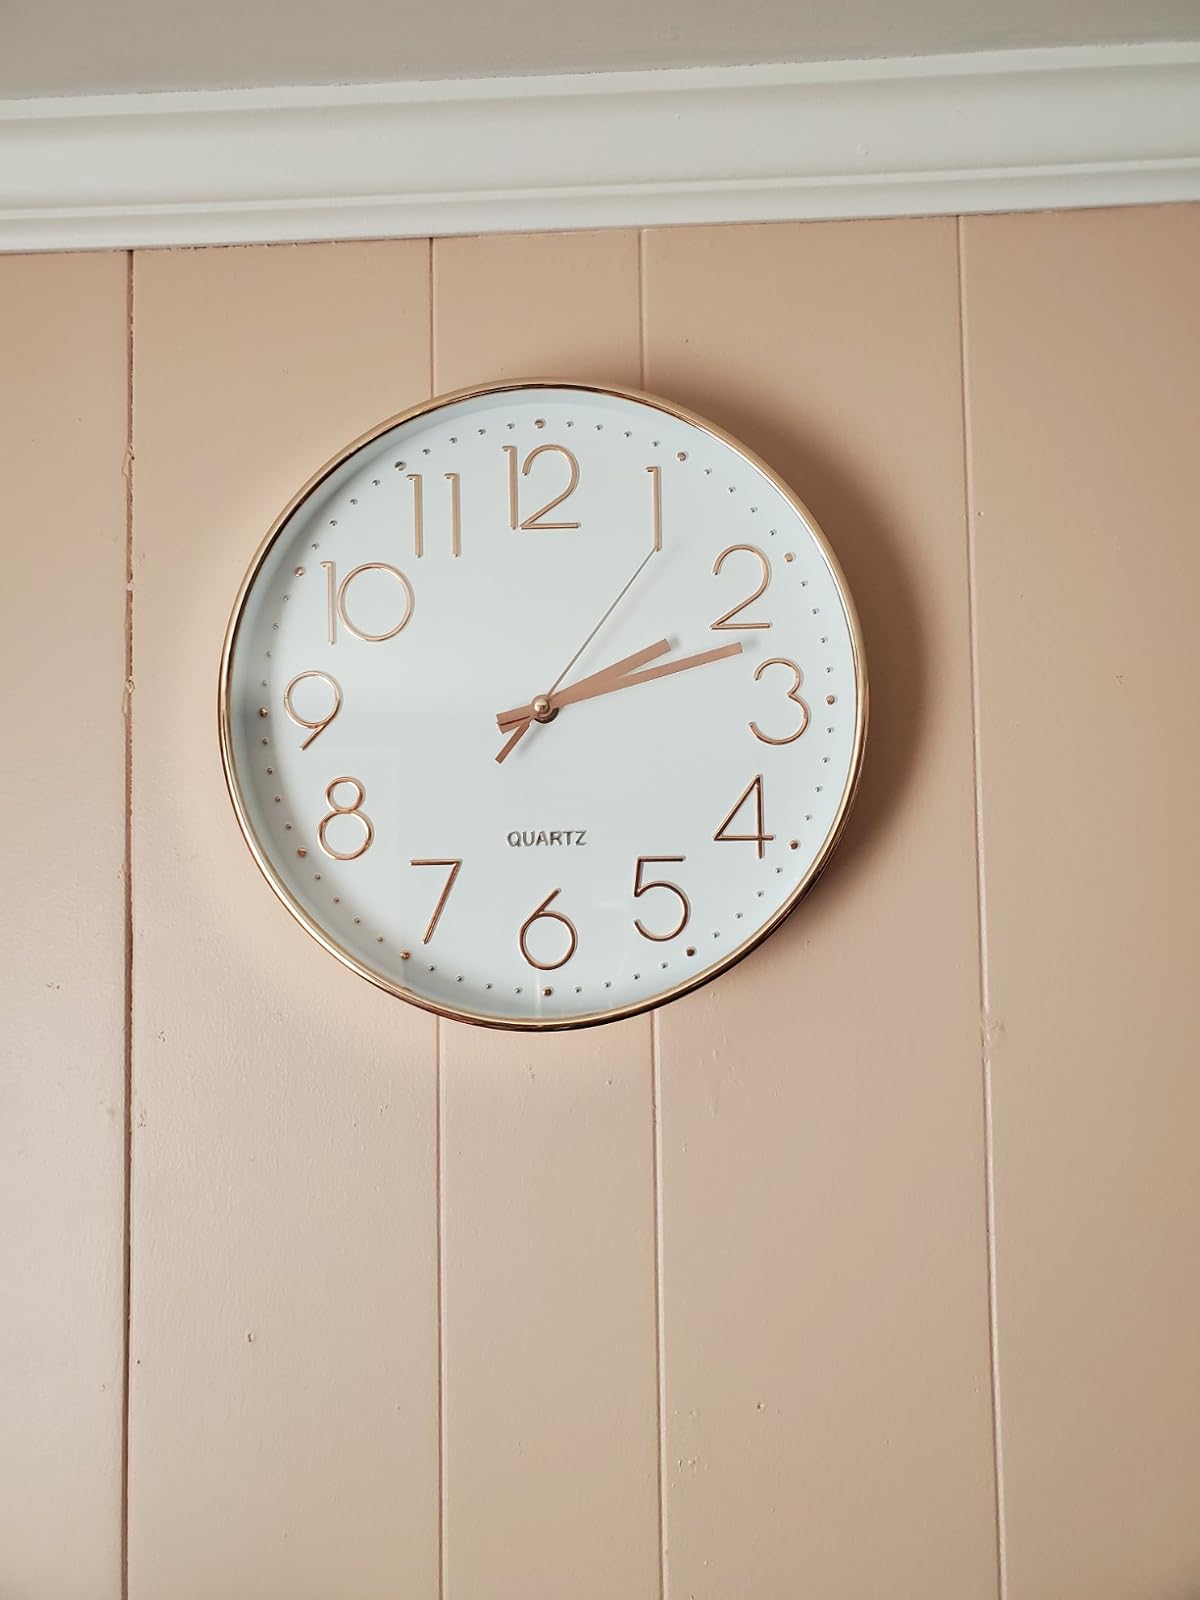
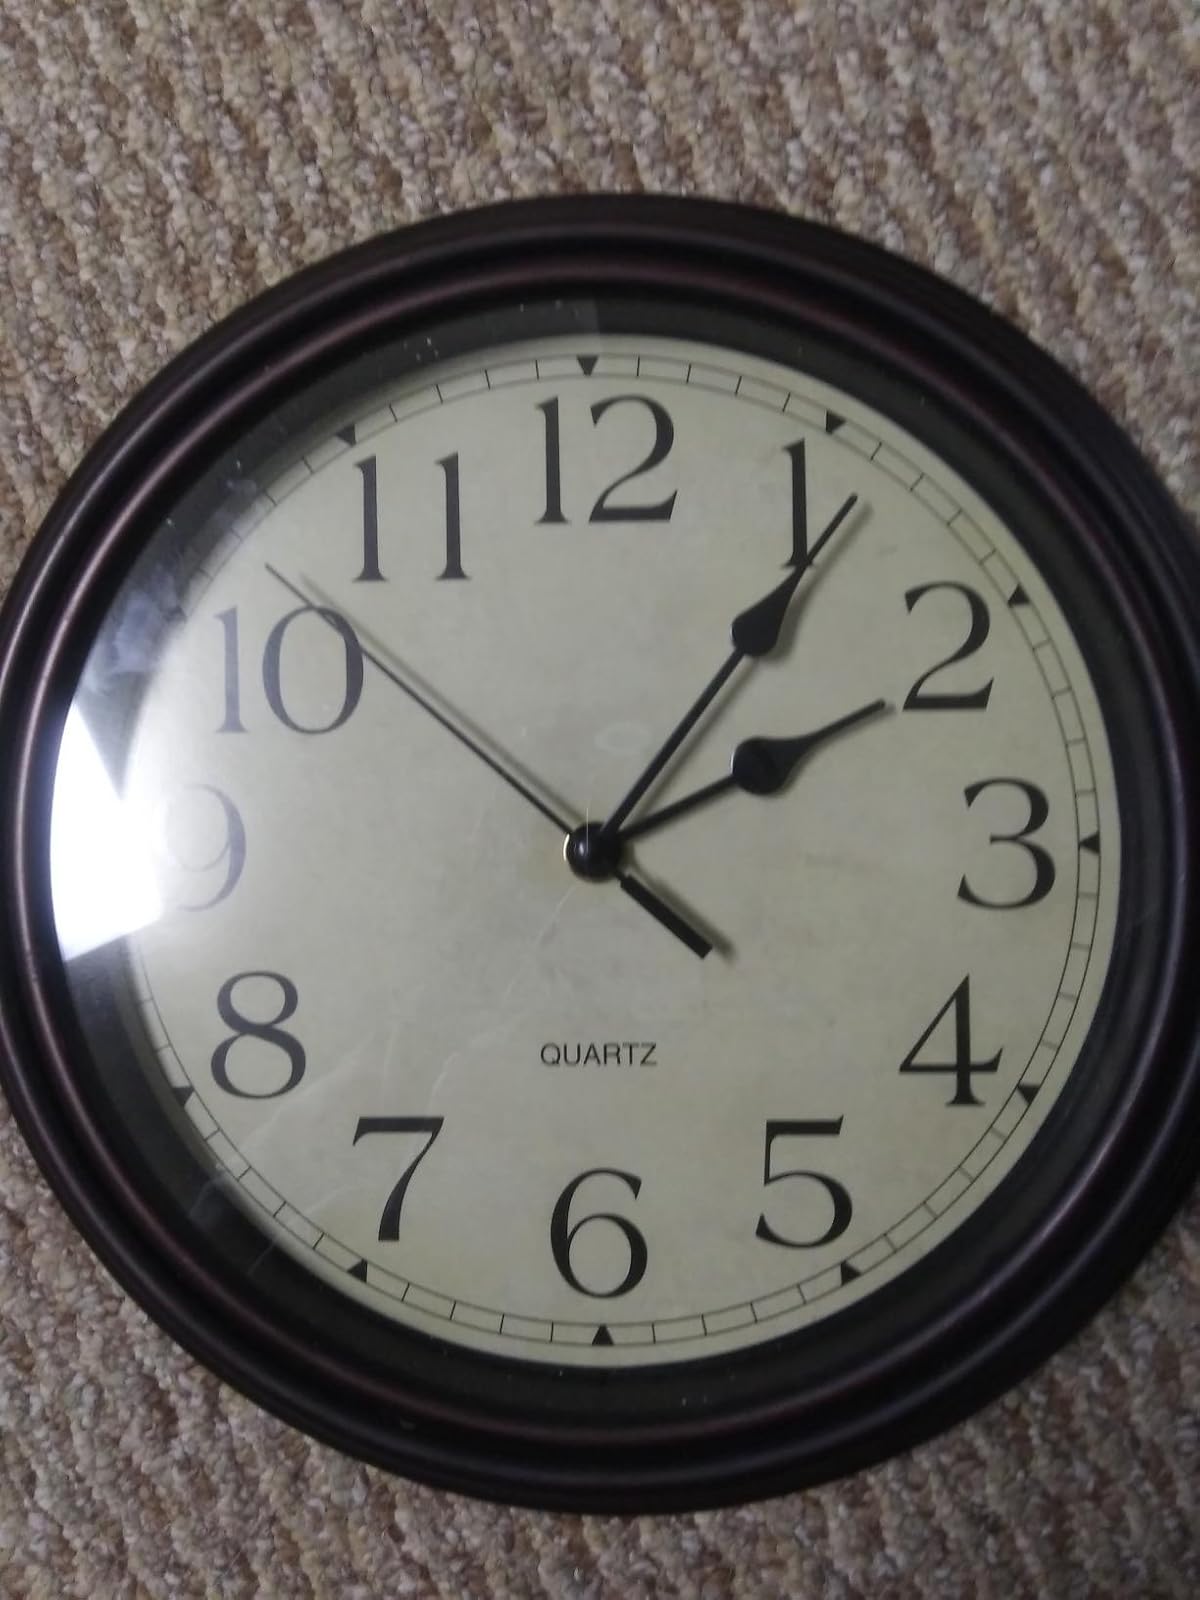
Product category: clock
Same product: no